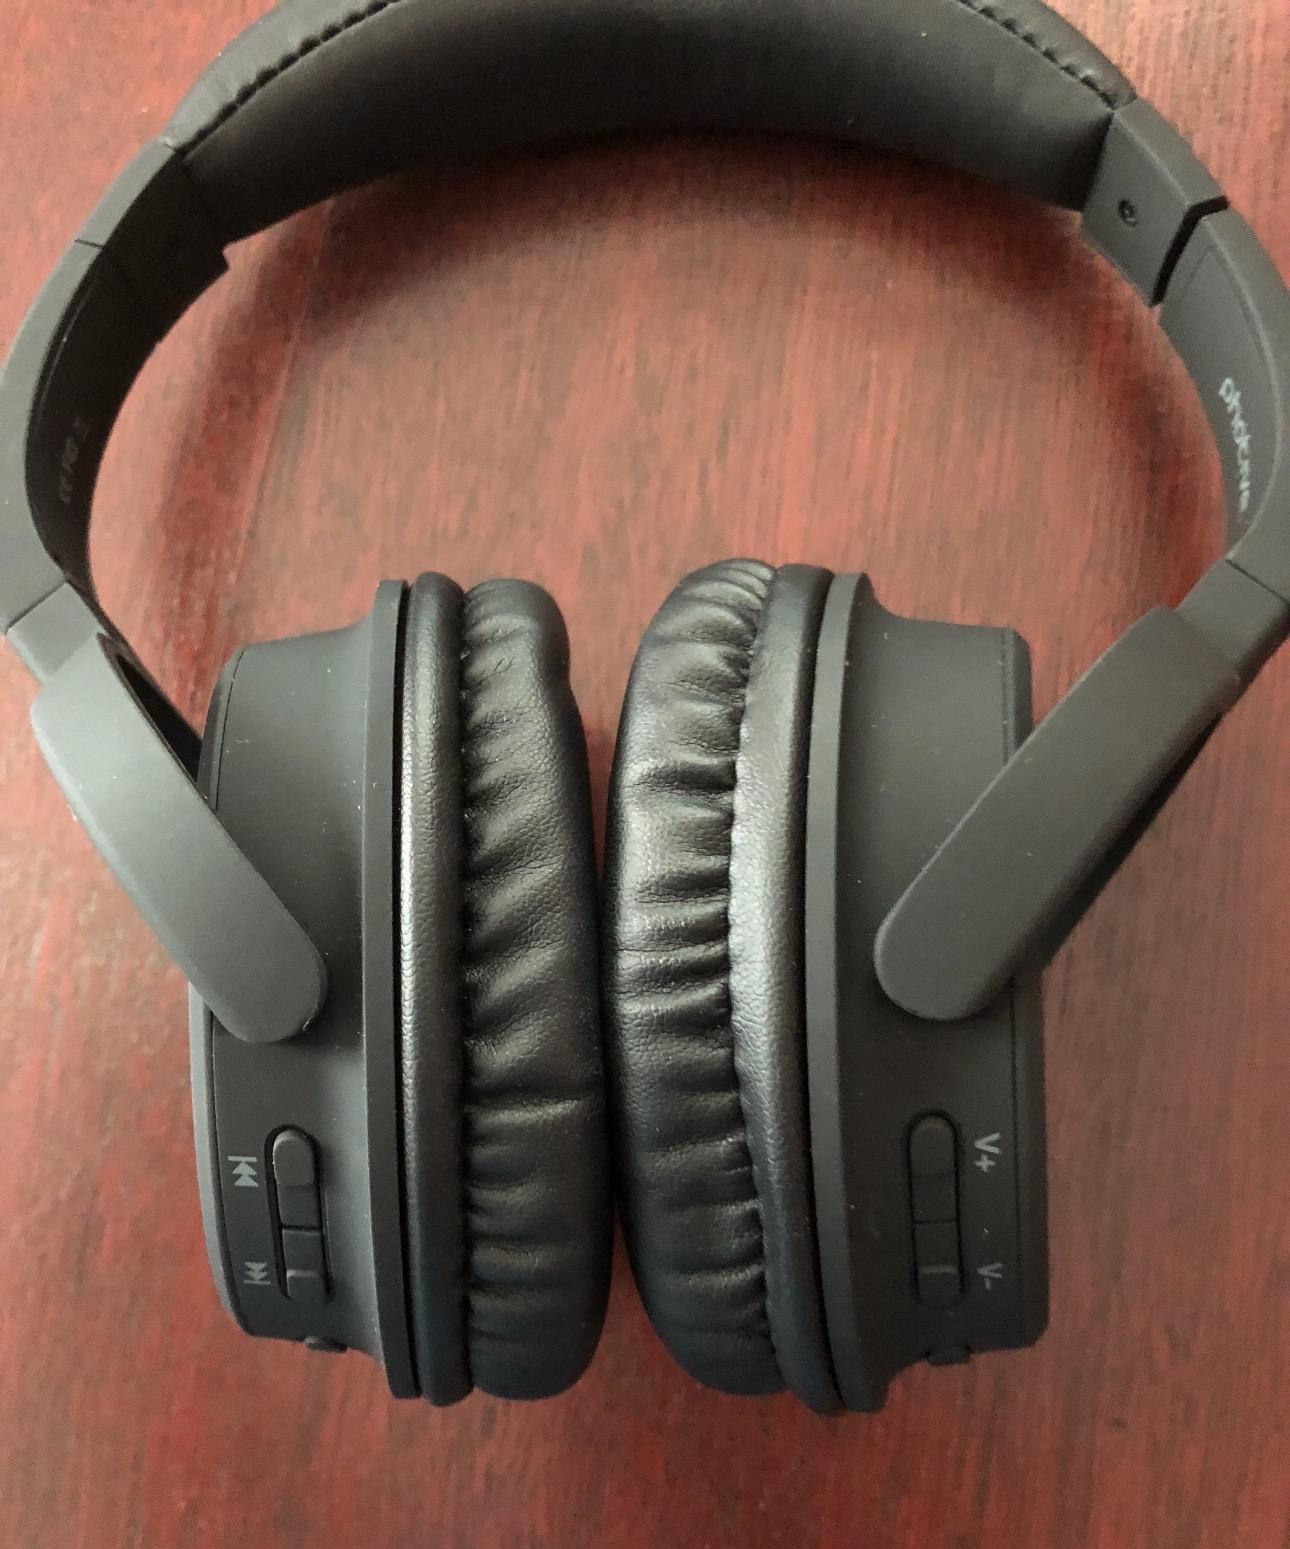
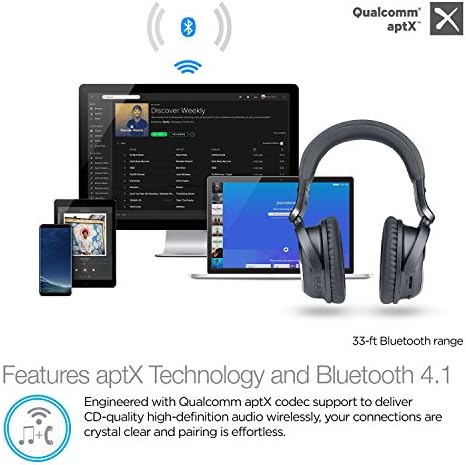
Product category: headphones
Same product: no